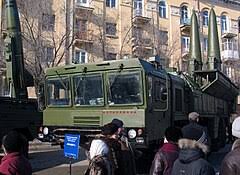
Label: Iskander